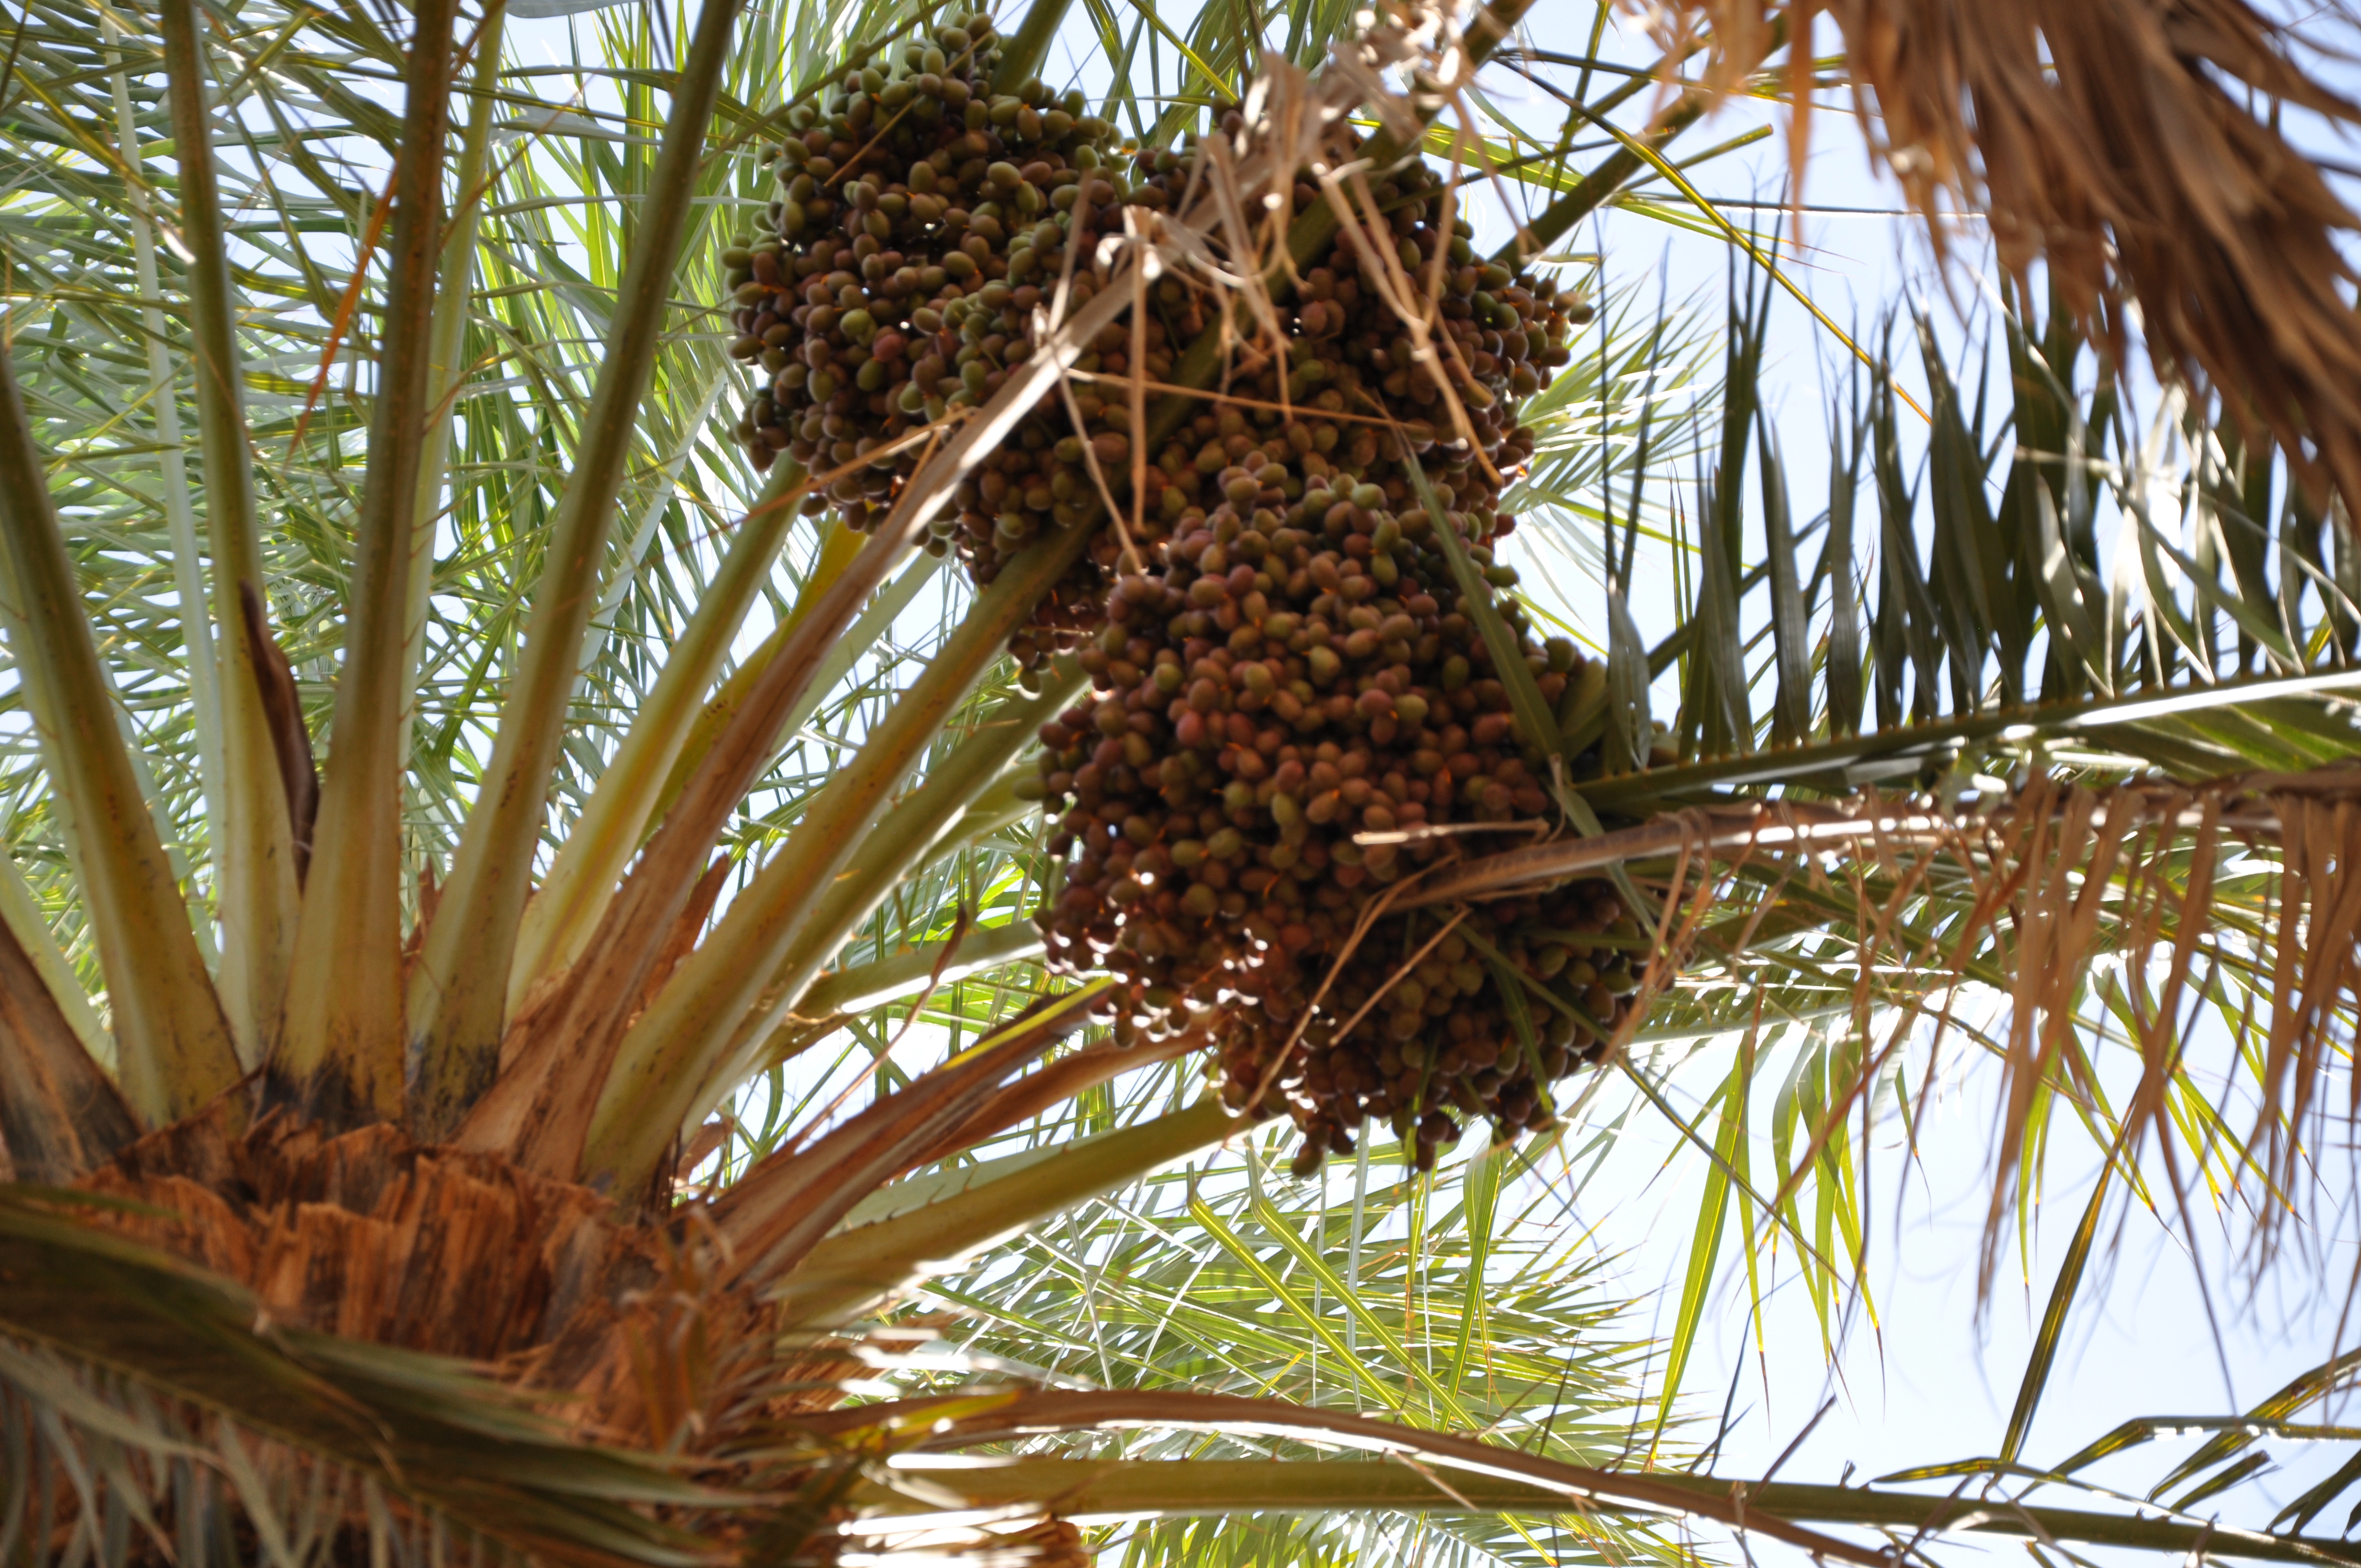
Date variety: bouisthami